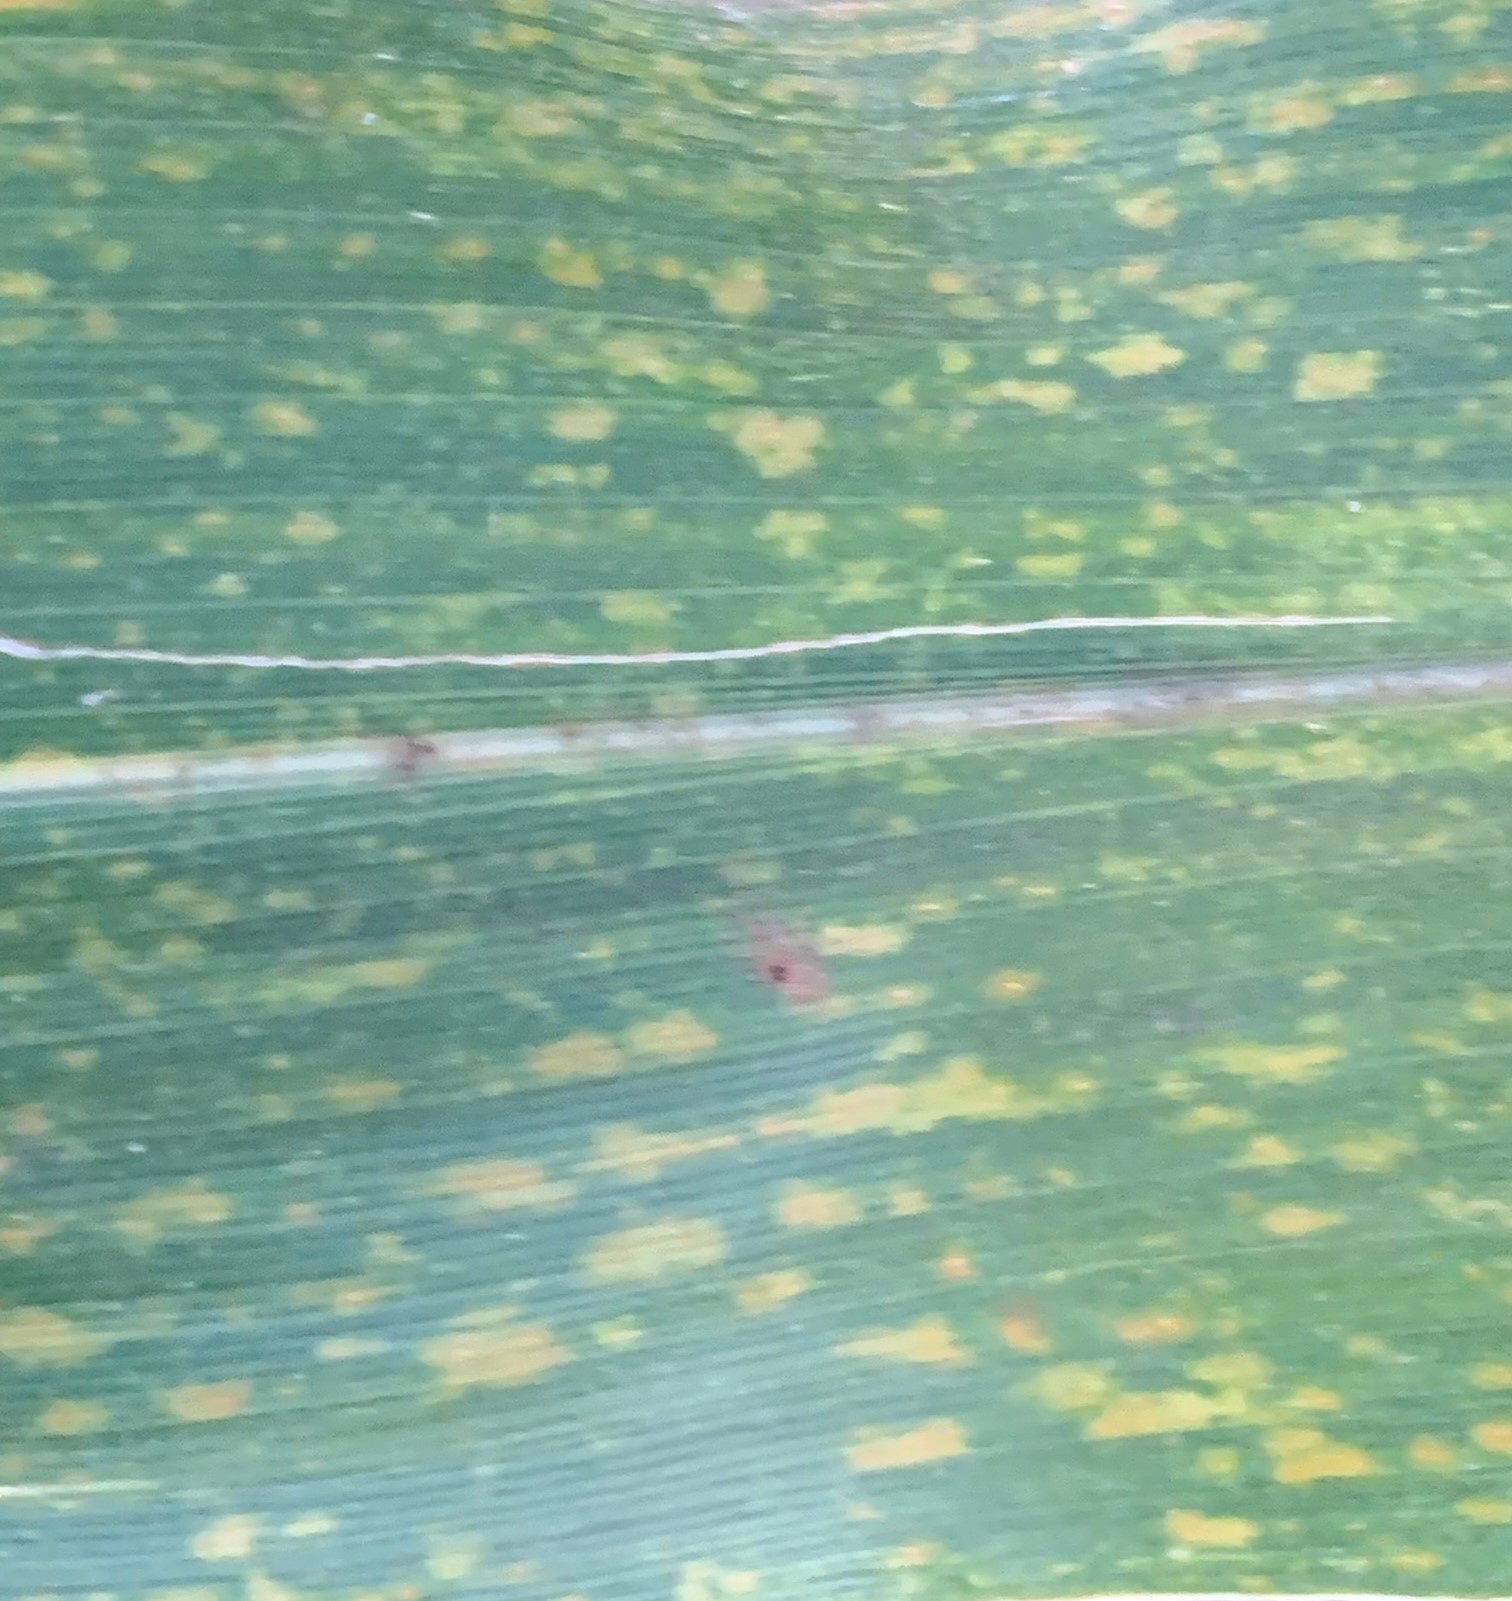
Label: MLN